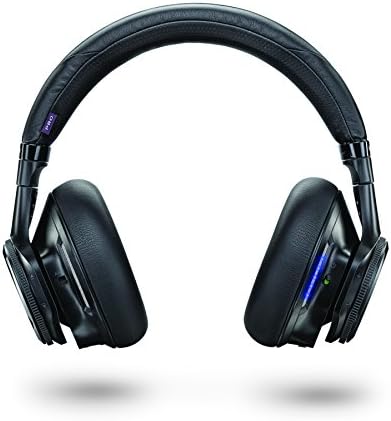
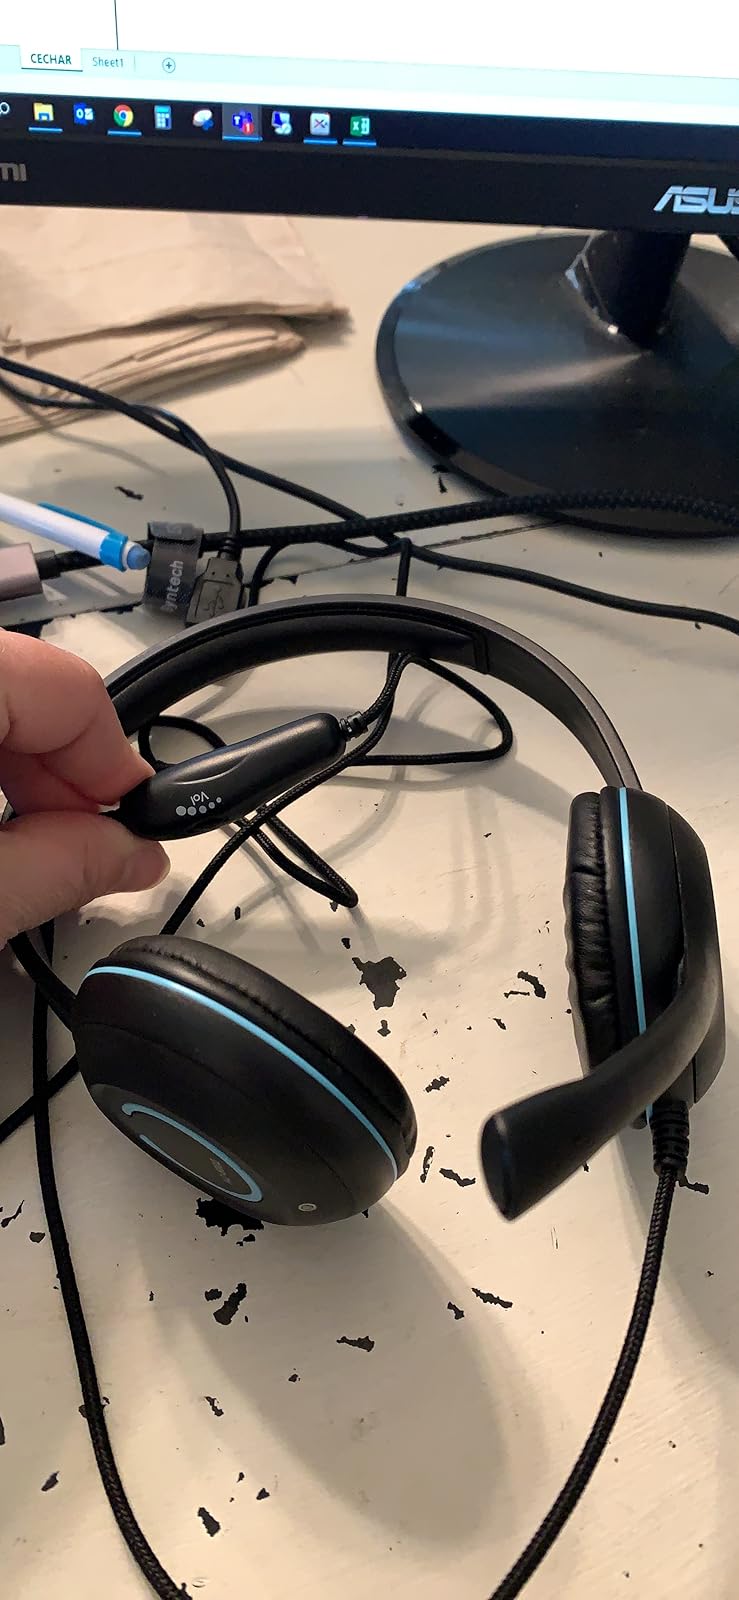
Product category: headphones
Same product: no